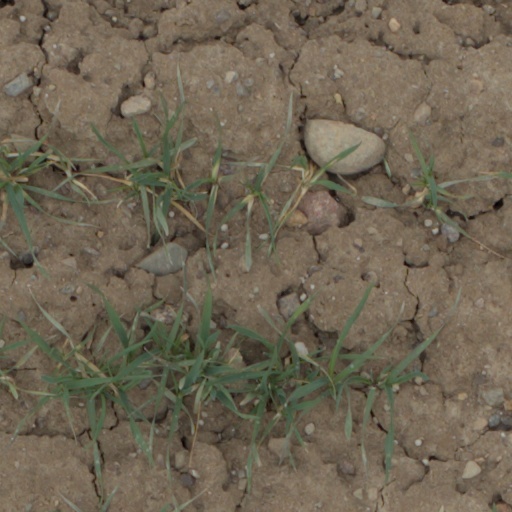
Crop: wheat